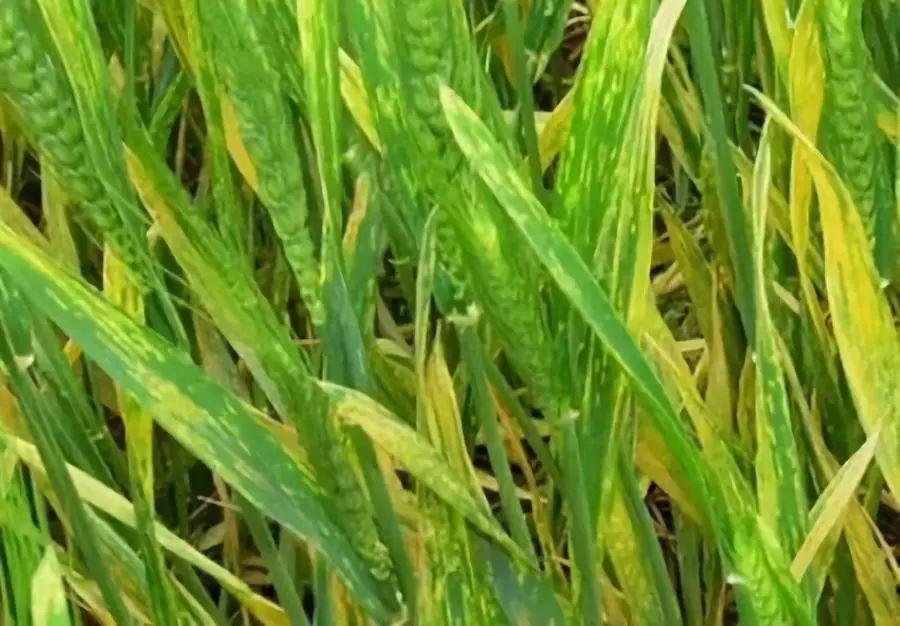
Plant: Wheat
Disease: wheat stripe rust